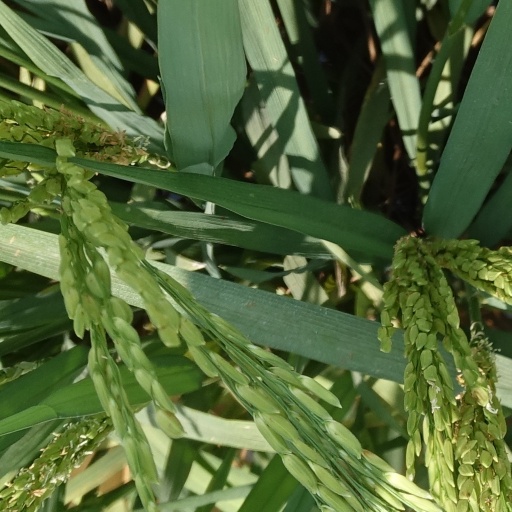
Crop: rice